Turkey Hill Grange Hall

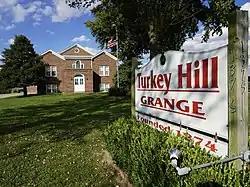

The Turkey Hill Grange Hall is a historic Grange hall located at 1375 E. Illinois Route 15 in Belleville, Illinois. Built in 1937, the hall was the third used by the Turkey Hill Grange #1370, which was founded in 1874. As part of the National Grange, the Turkey Hill chapter served both as a political advocacy group for farmers' interests and a social group for isolated rural residents. While the 1937 hall follows the national organization's suggestions for Grange hall design, the chapter also hired local architecture firm Rubach & Weisenstein to create the building's Neoclassical design, an uncommon practice for a Grange hall. The hall is still in use by the Grange, which is the oldest Grange chapter in St. Clair County; the hall itself is one of the few historic Grange halls in Illinois still standing and in good condition.